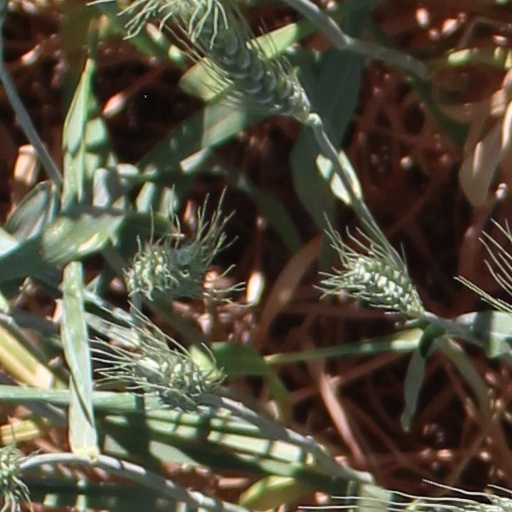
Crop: wheat